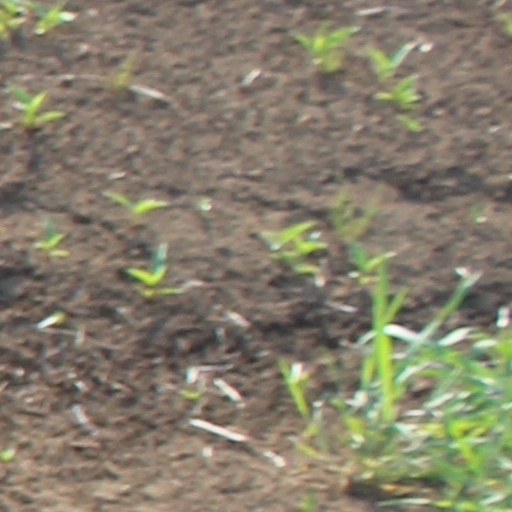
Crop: wheat